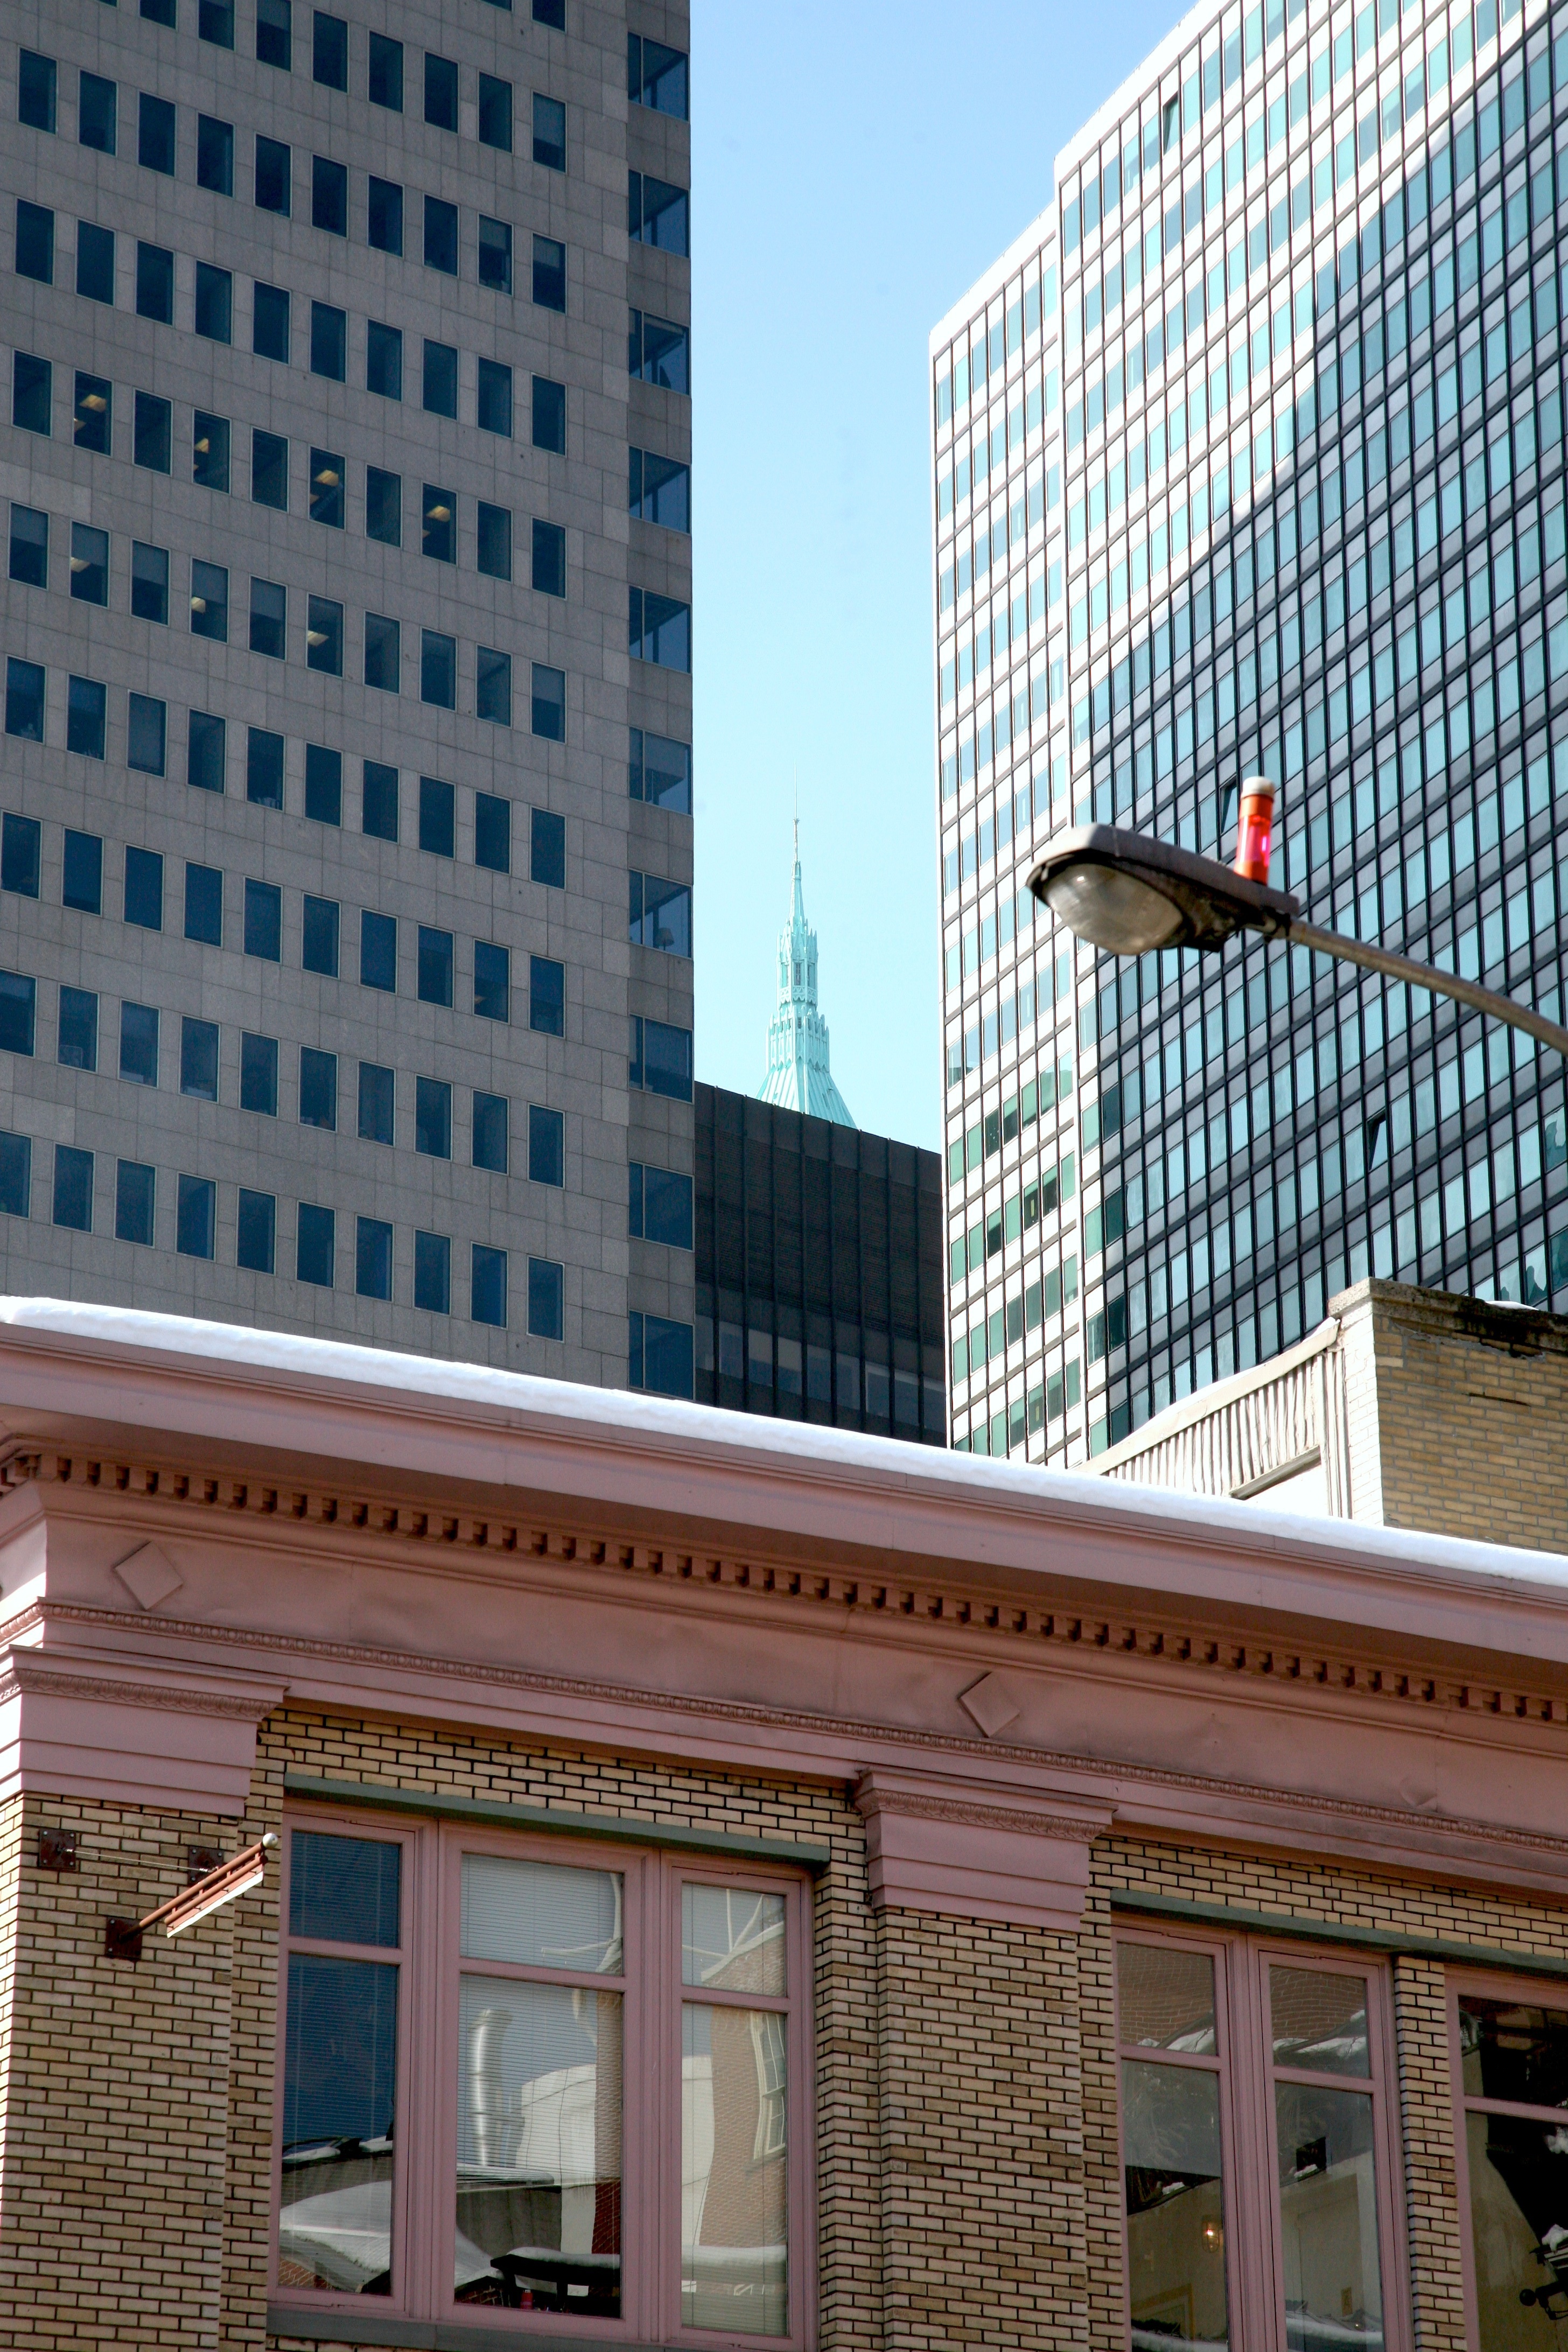
architecture, window, building, city, skyscraper, downtown, nyc, facade, tower block, newyork, newyorkcity, ny, condominium, seaport, neighbourhood, urban area, residential area, human settlement, window covering